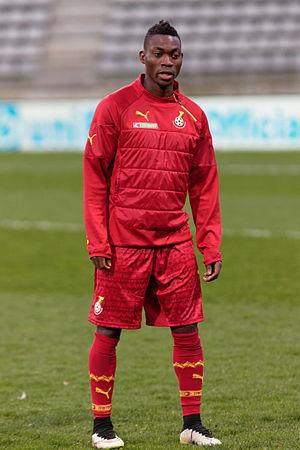
Christian Atsu Twasam, né le 10 janvier 1992 à Ada, est un footballeur international ghanéen qui évolue au poste de milieu de terrain à Newcastle United.